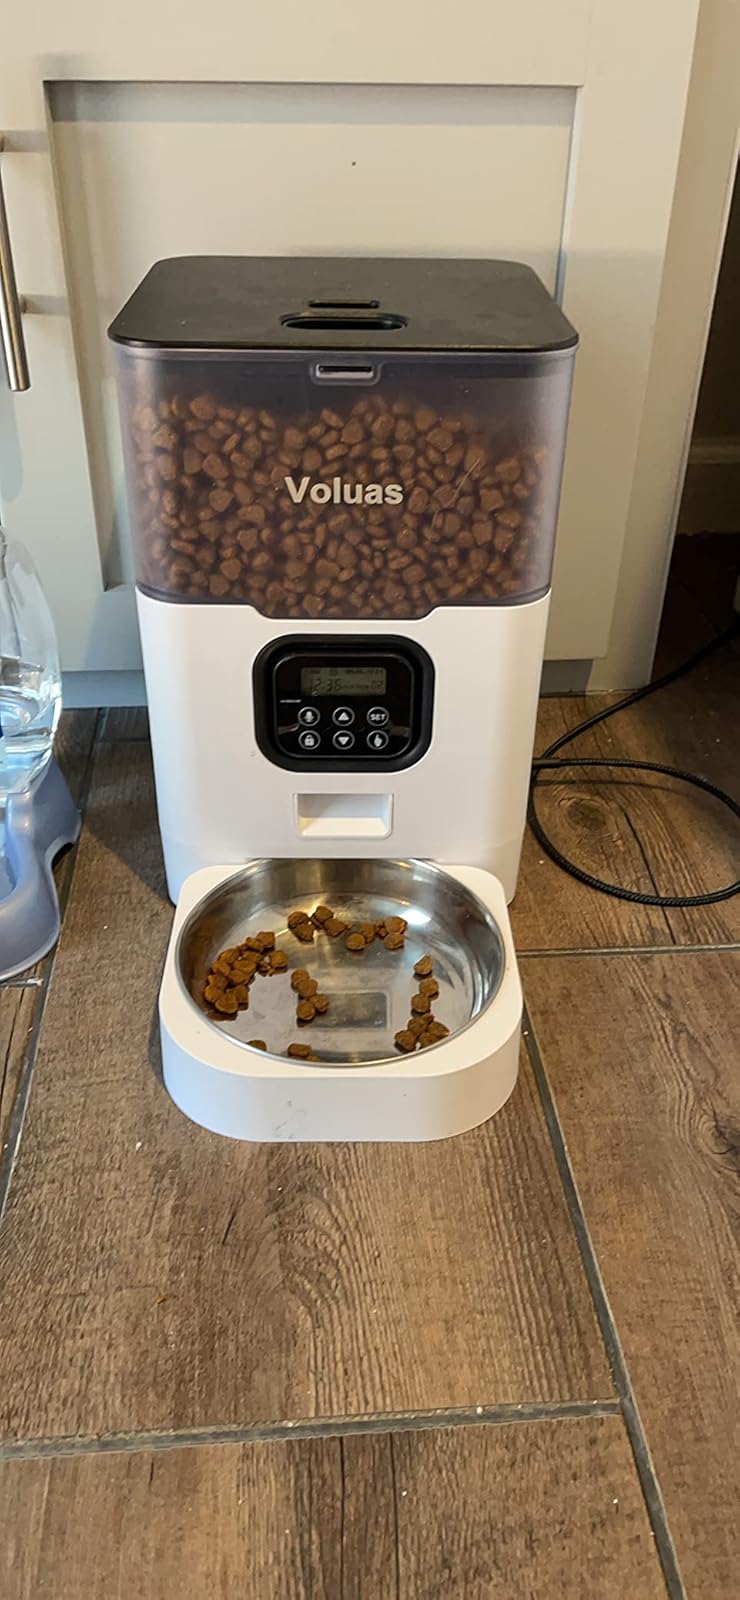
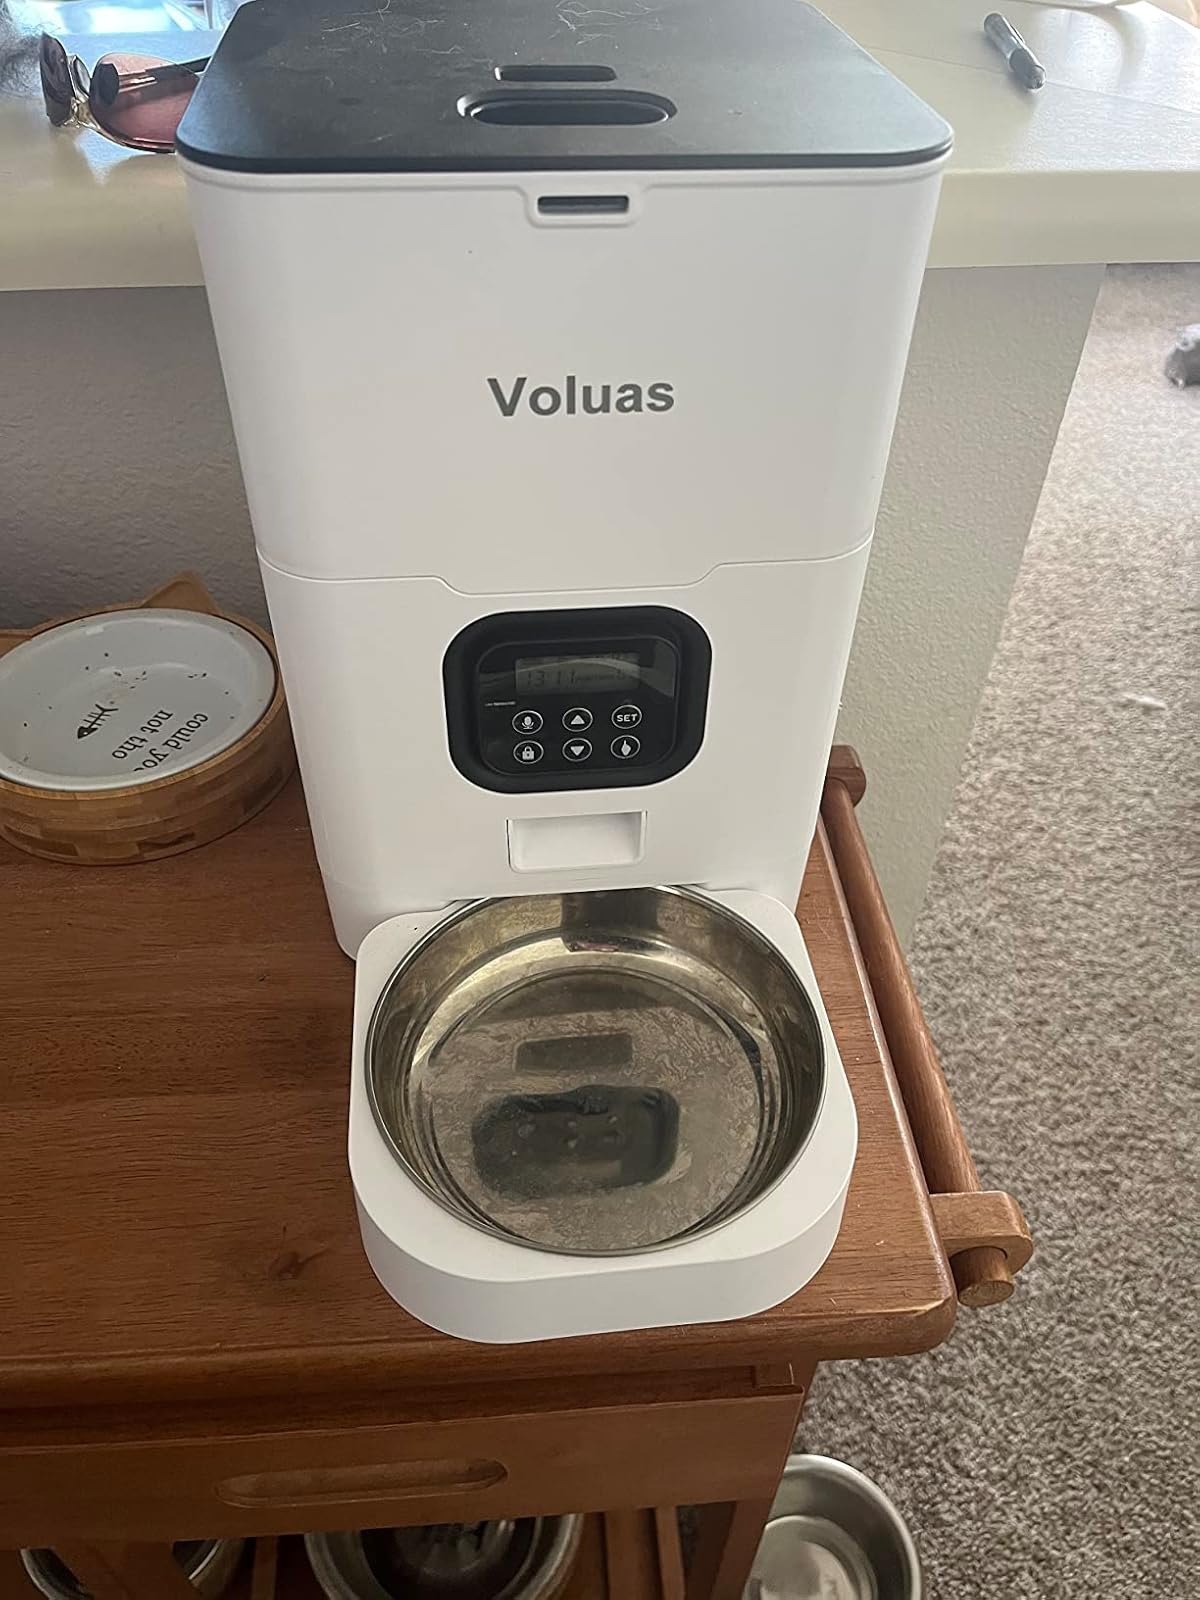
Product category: items_feeder
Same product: no